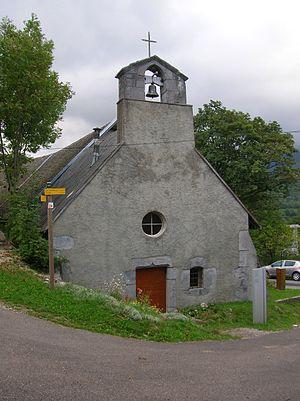
Saint-Théoffrey est une commune française située dans le département de l'Isère en région Auvergne-Rhône-Alpes.